Awkward turtle

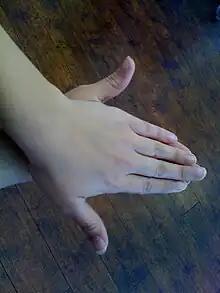
Awkward turtle hand gesture

Awkward turtle is a slang two-handed gesture used to silently mark a moment or situation as awkward. The gesture is likely used in most cases playfully and ironically. Some have remarked that giving the gesture is a sort of celebration of social discomfort.